Athletics at the National Games of China

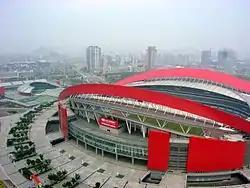
The Nanjing Olympic Sports Center, which hosted the athletics for the 2005 National Games

Athletics is one of the sports at the quadrennial National Games of China. Athletics competitions have been at every edition of the competition since its formation in 1910 as the Chinese National Games. The Games is the highest level athletics event for Chinese athletes, ahead of the annual Chinese Athletics Championships.